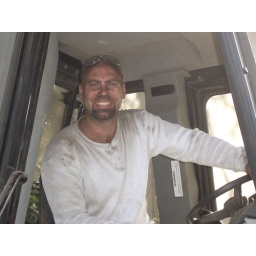
halfway done, and boy does it get dirty in that cab...